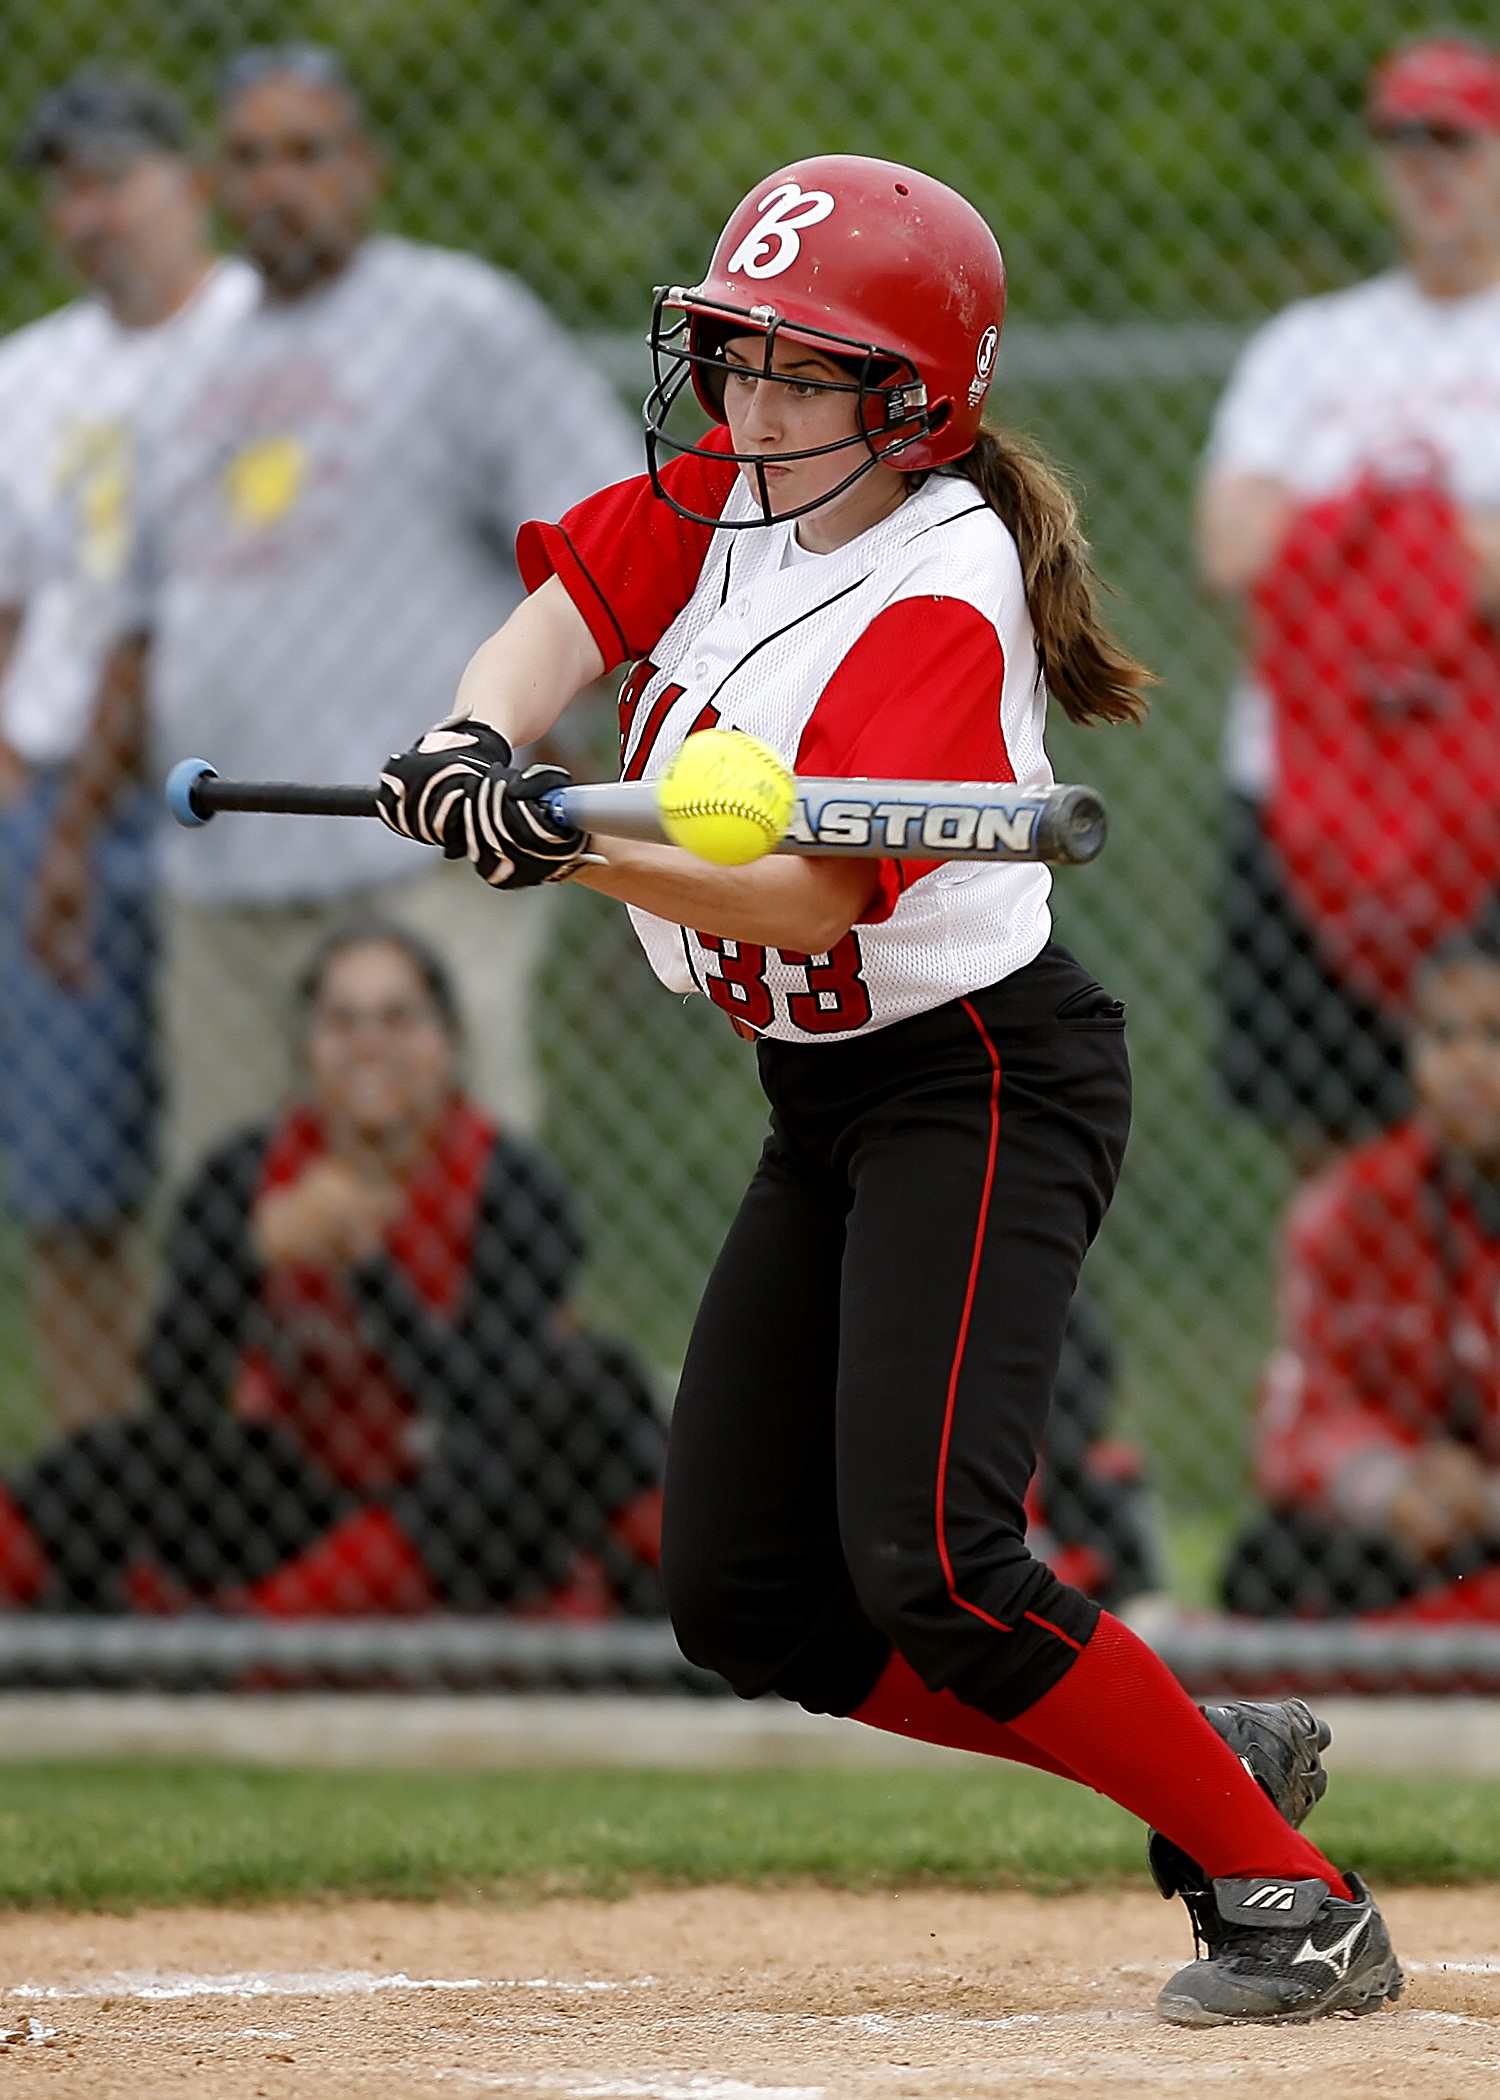
baseball, game, female, youth, athletic, player, pitch, teenager, batter, competition, sports, pitcher, ball, uniform, bat, athlete, baseball player, hit, catcher, batting, softball, ball game, hitter, team sport, fastpitch, infielder, girls softball, softball player, college baseball, bat and ball games, baseball positions, college softball